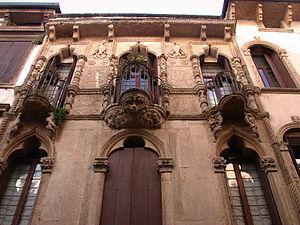
Antonio Pigafetta, est un marin et chroniqueur italien du XVIᵉ siècle qui a participé sous les ordres de Magellan puis Juan Sebastián Elcano au premier voyage des Européens autour du monde et qui en a laissé la chronique la plus complète et la plus célèbre, celle sur laquelle se basent tous les travaux relatifs au voyage de Magellan.